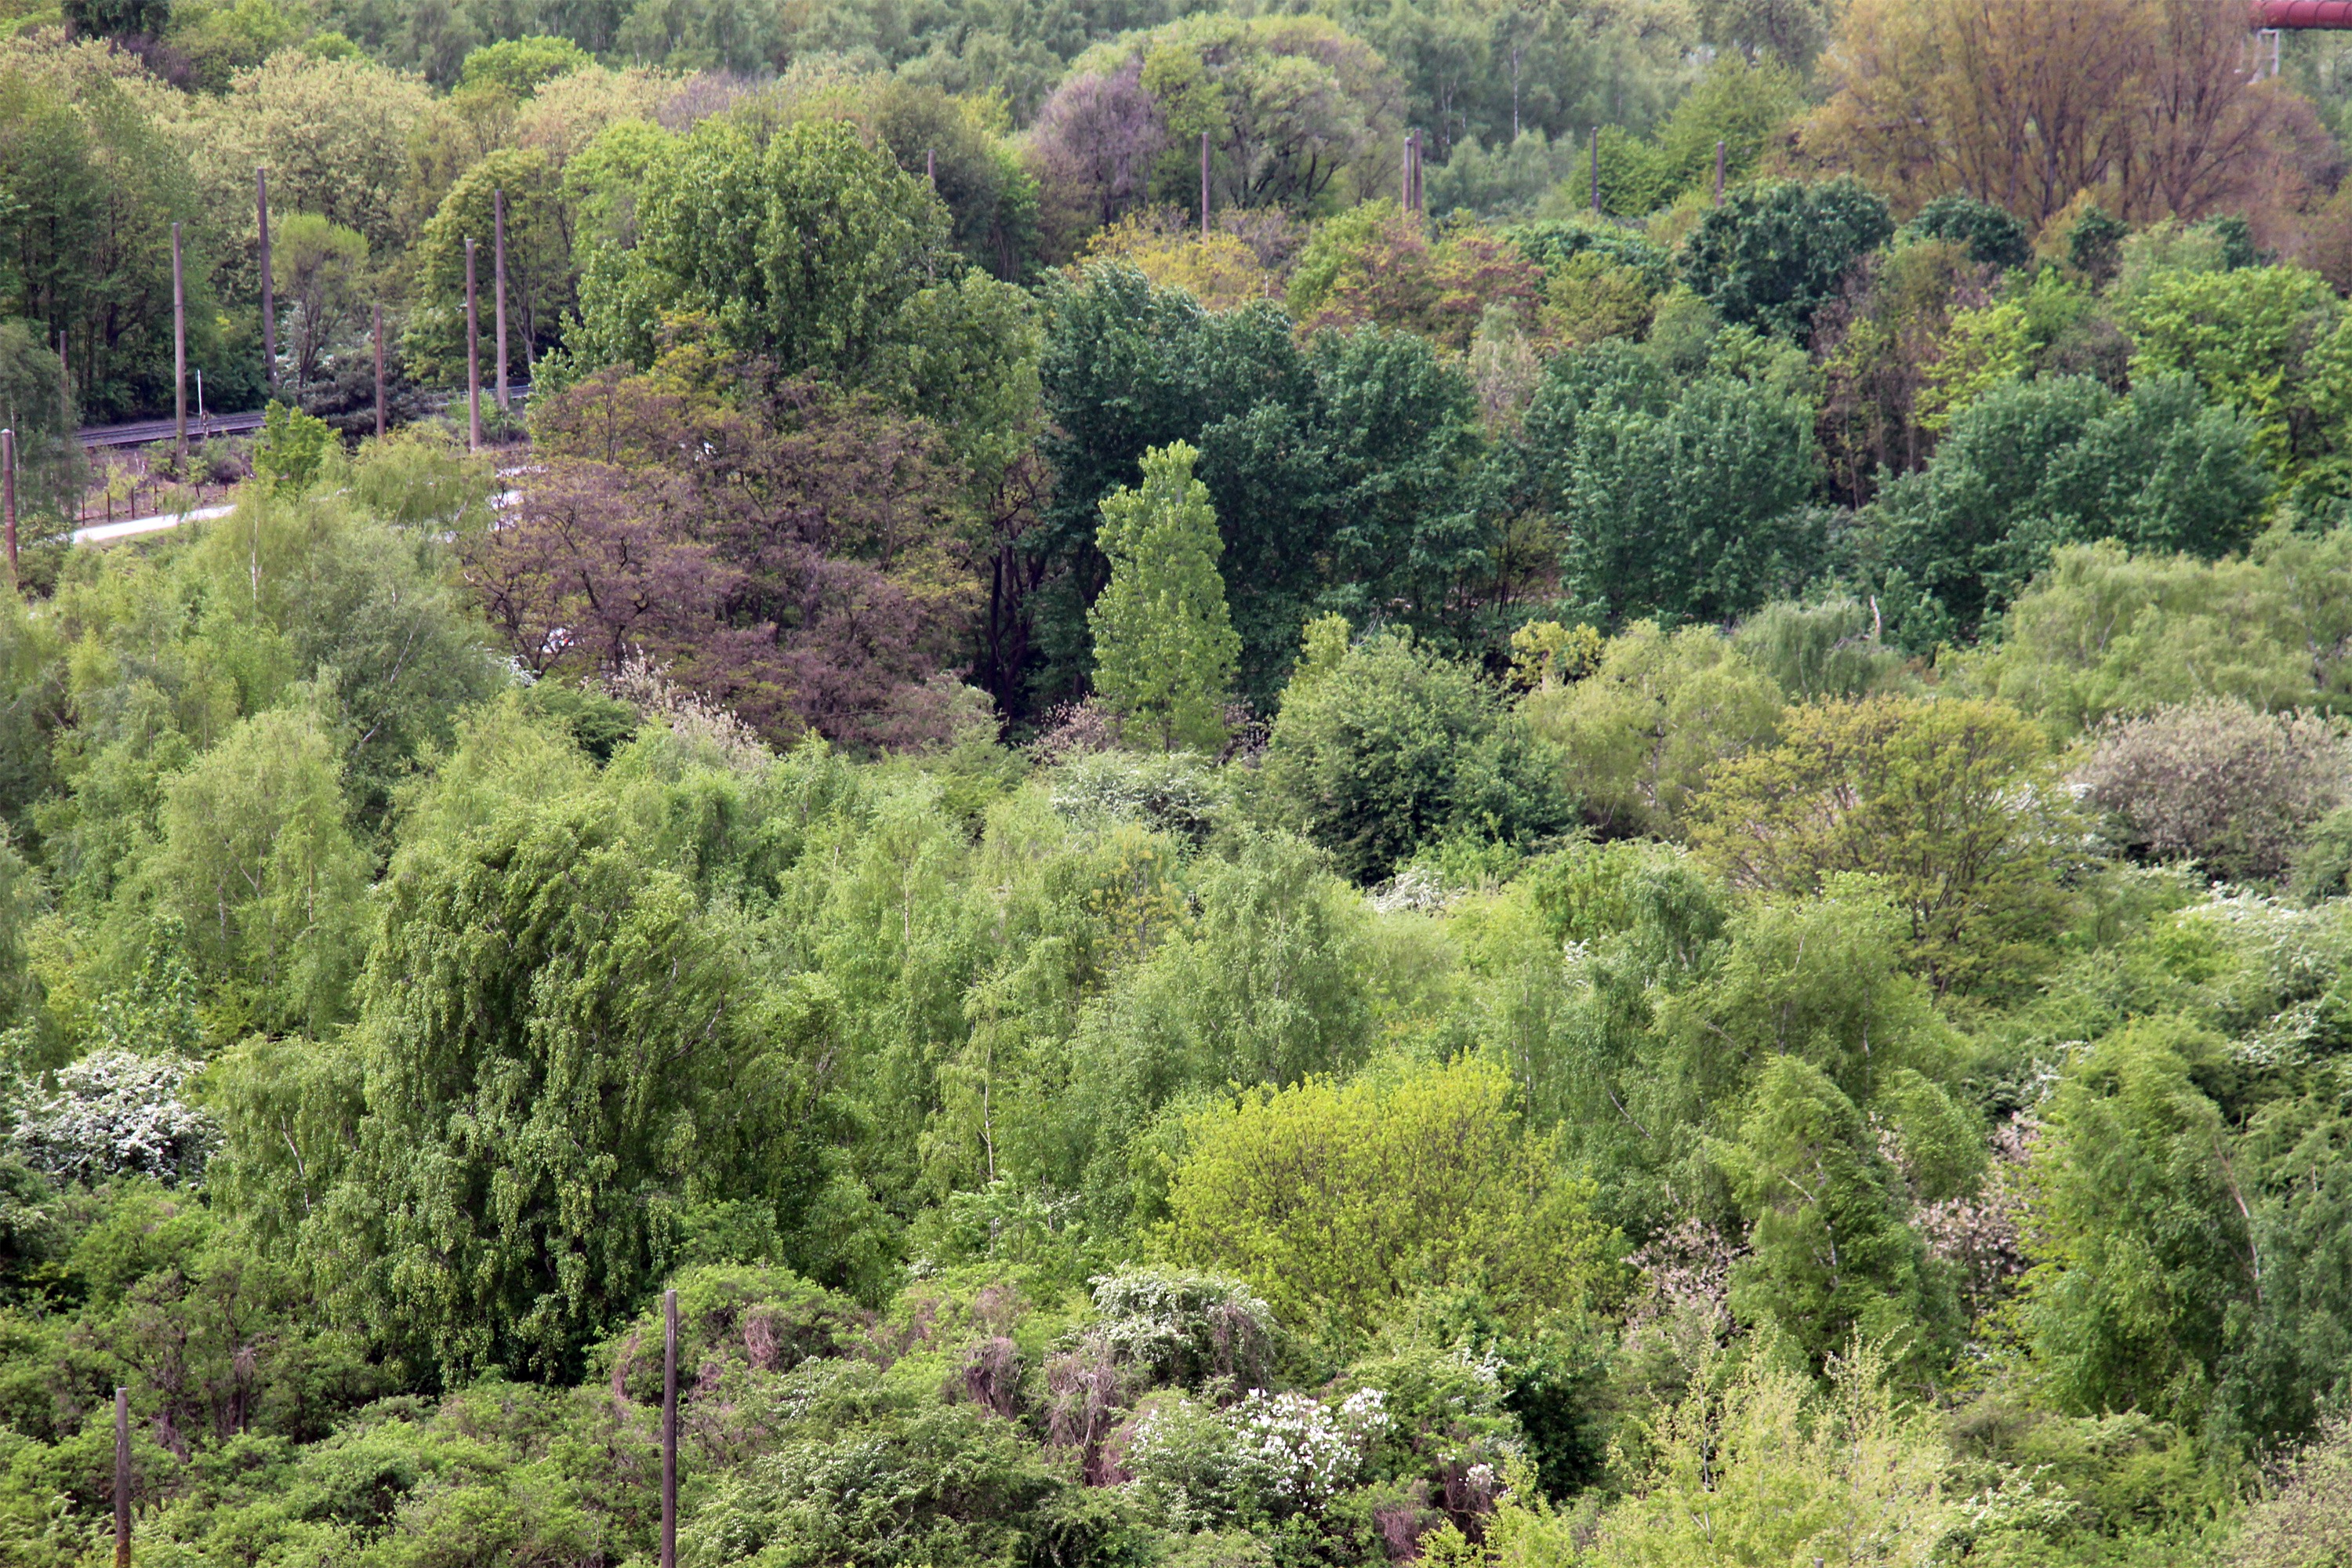
tree, nature, forest, wilderness, mountain, plant, hiking, meadow, hill, flower, purple, atmosphere, green, jungle, hike, botany, garden, flora, trees, vegetation, shrub, rainforest, forests, woodland, habitat, viewpoint, mood, ecosystem, deciduous trees, excursion day, biome, summer day, old growth forest, natural environment, geographical feature, woody plant, temperate broadleaf and mixed forest, temperate coniferous forest